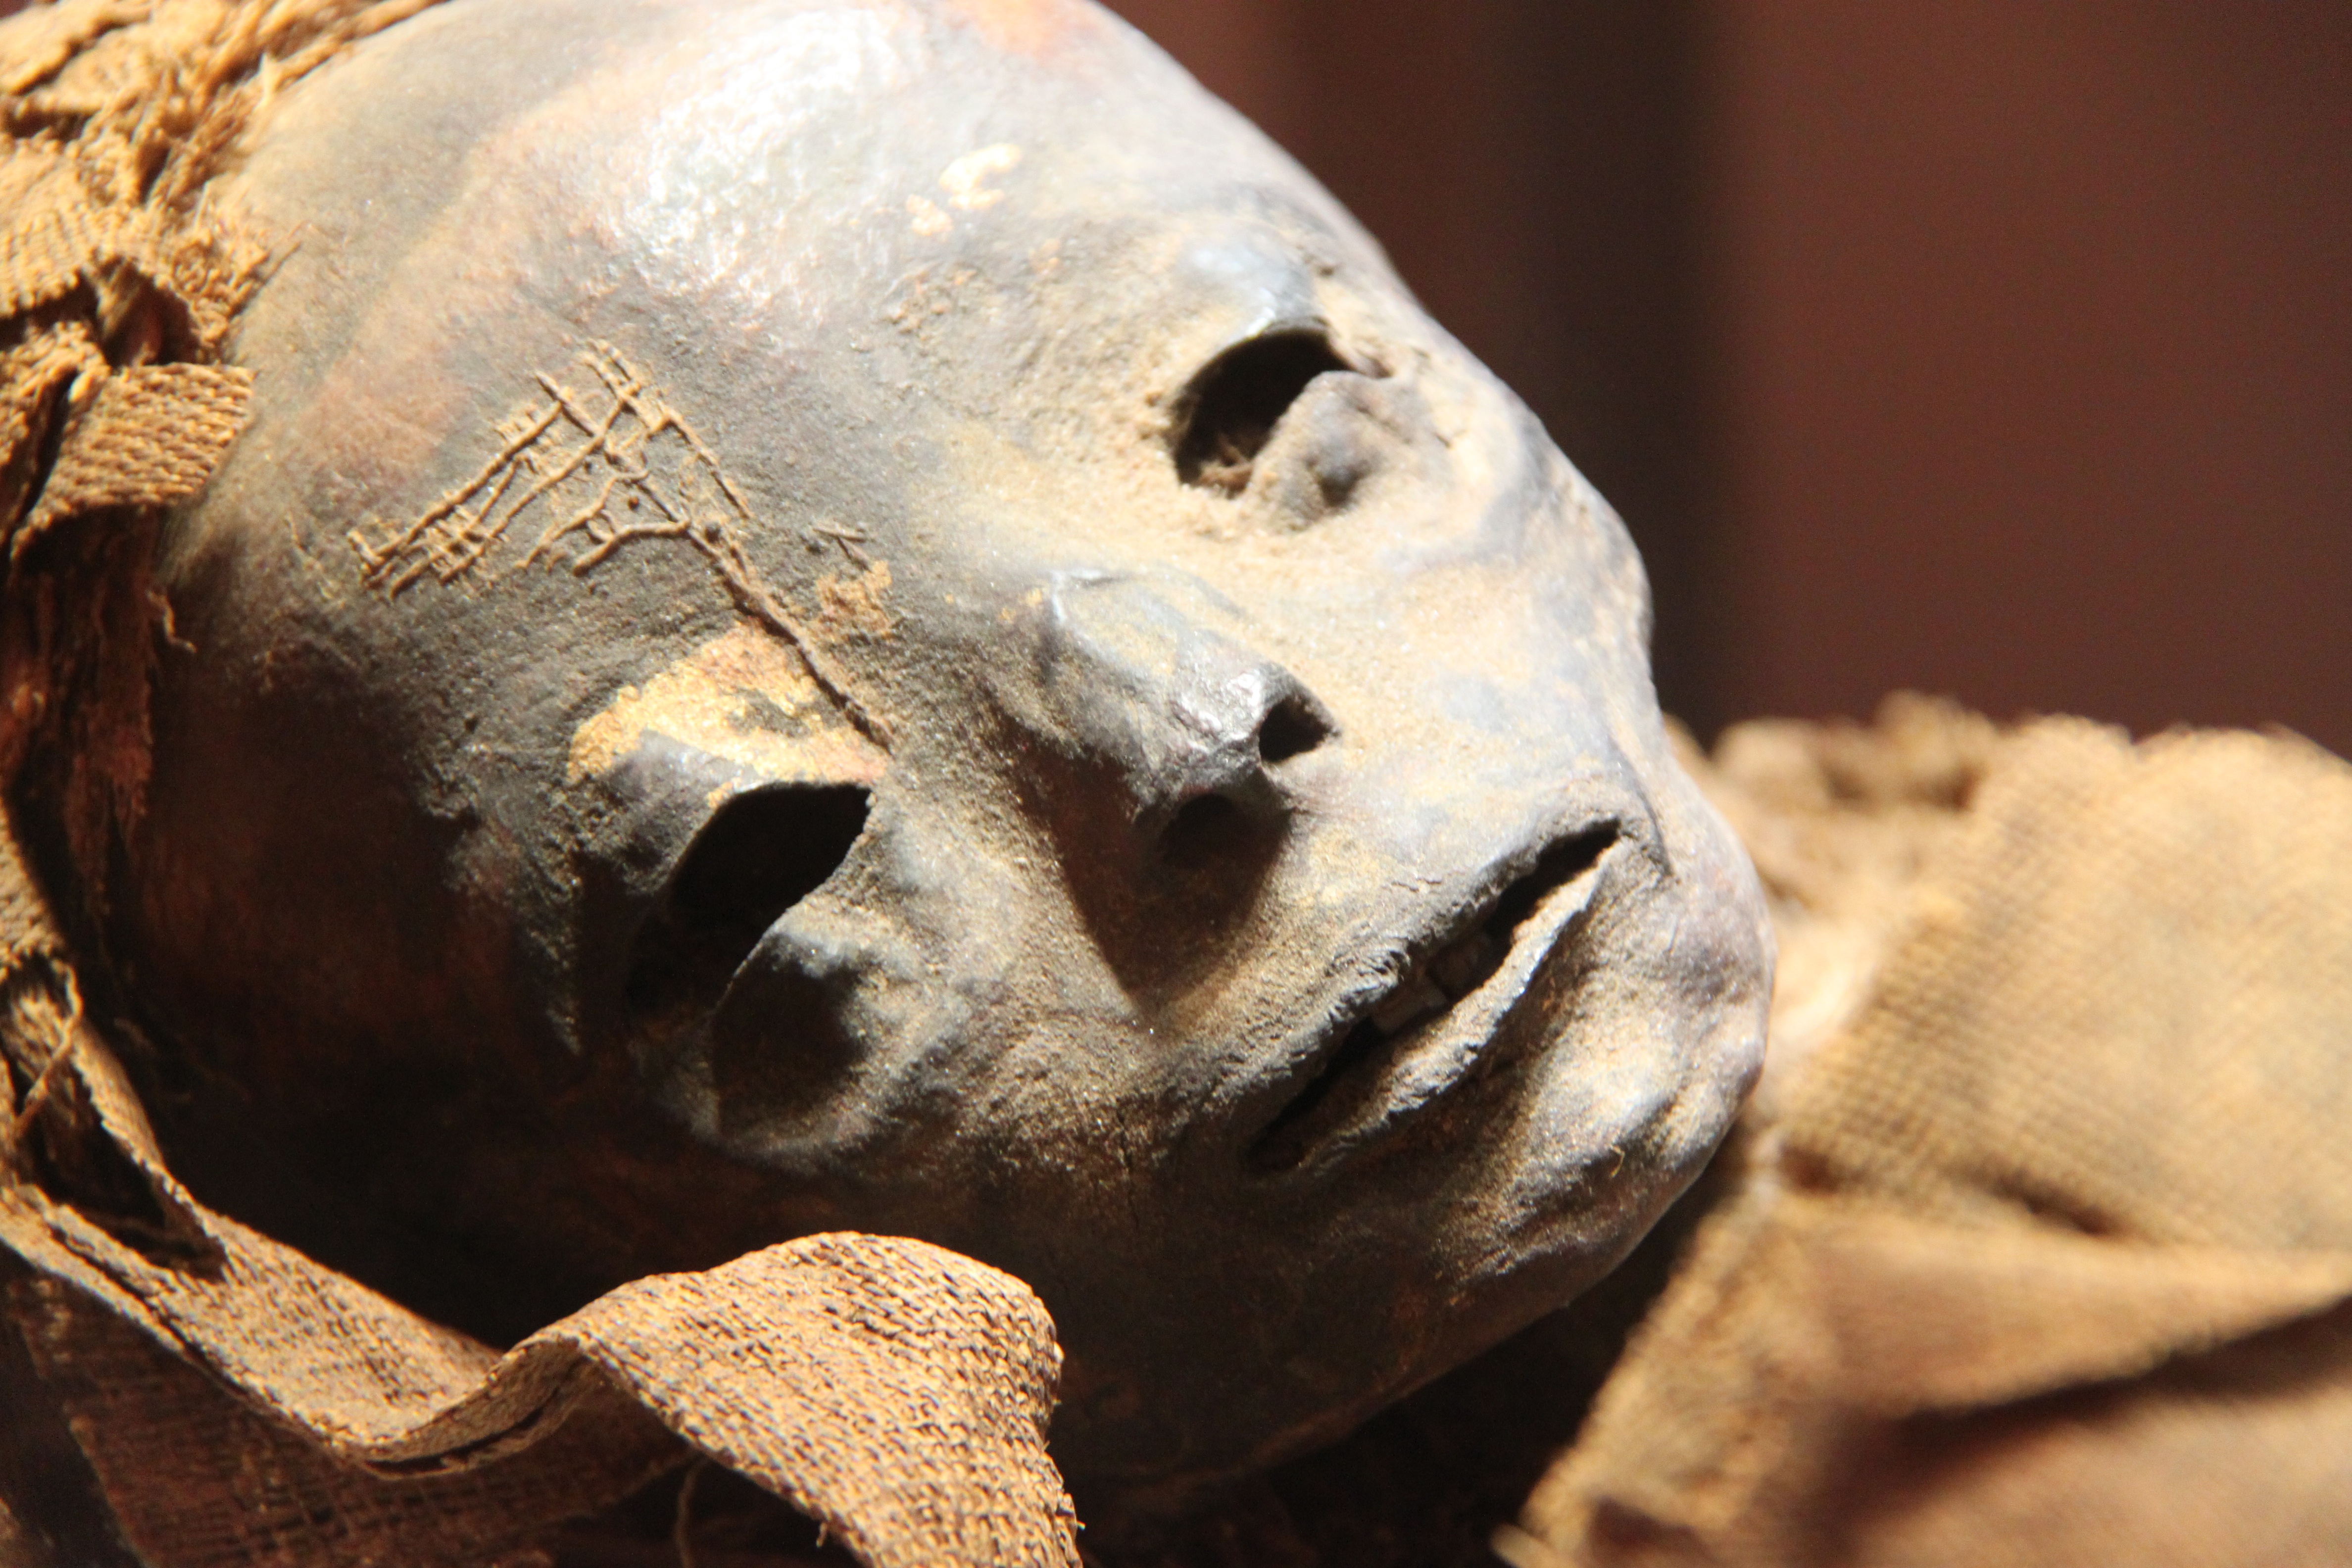
wood, monument, statue, museum, ancient, close up, egypt, sculpture, art, archaeology, temple, head, carving, egyptian, mummy, artifact, macro photography, ancient history, egyptology